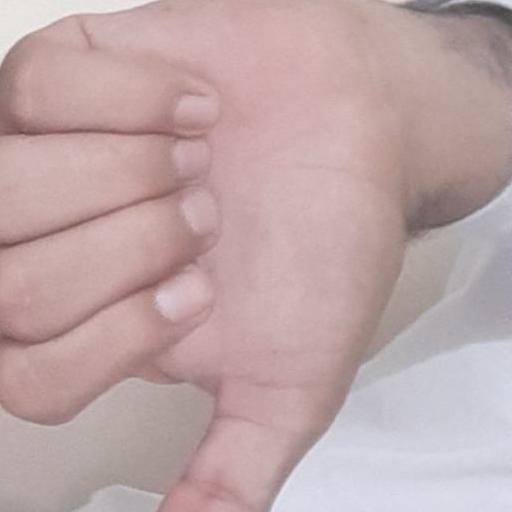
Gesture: dislike